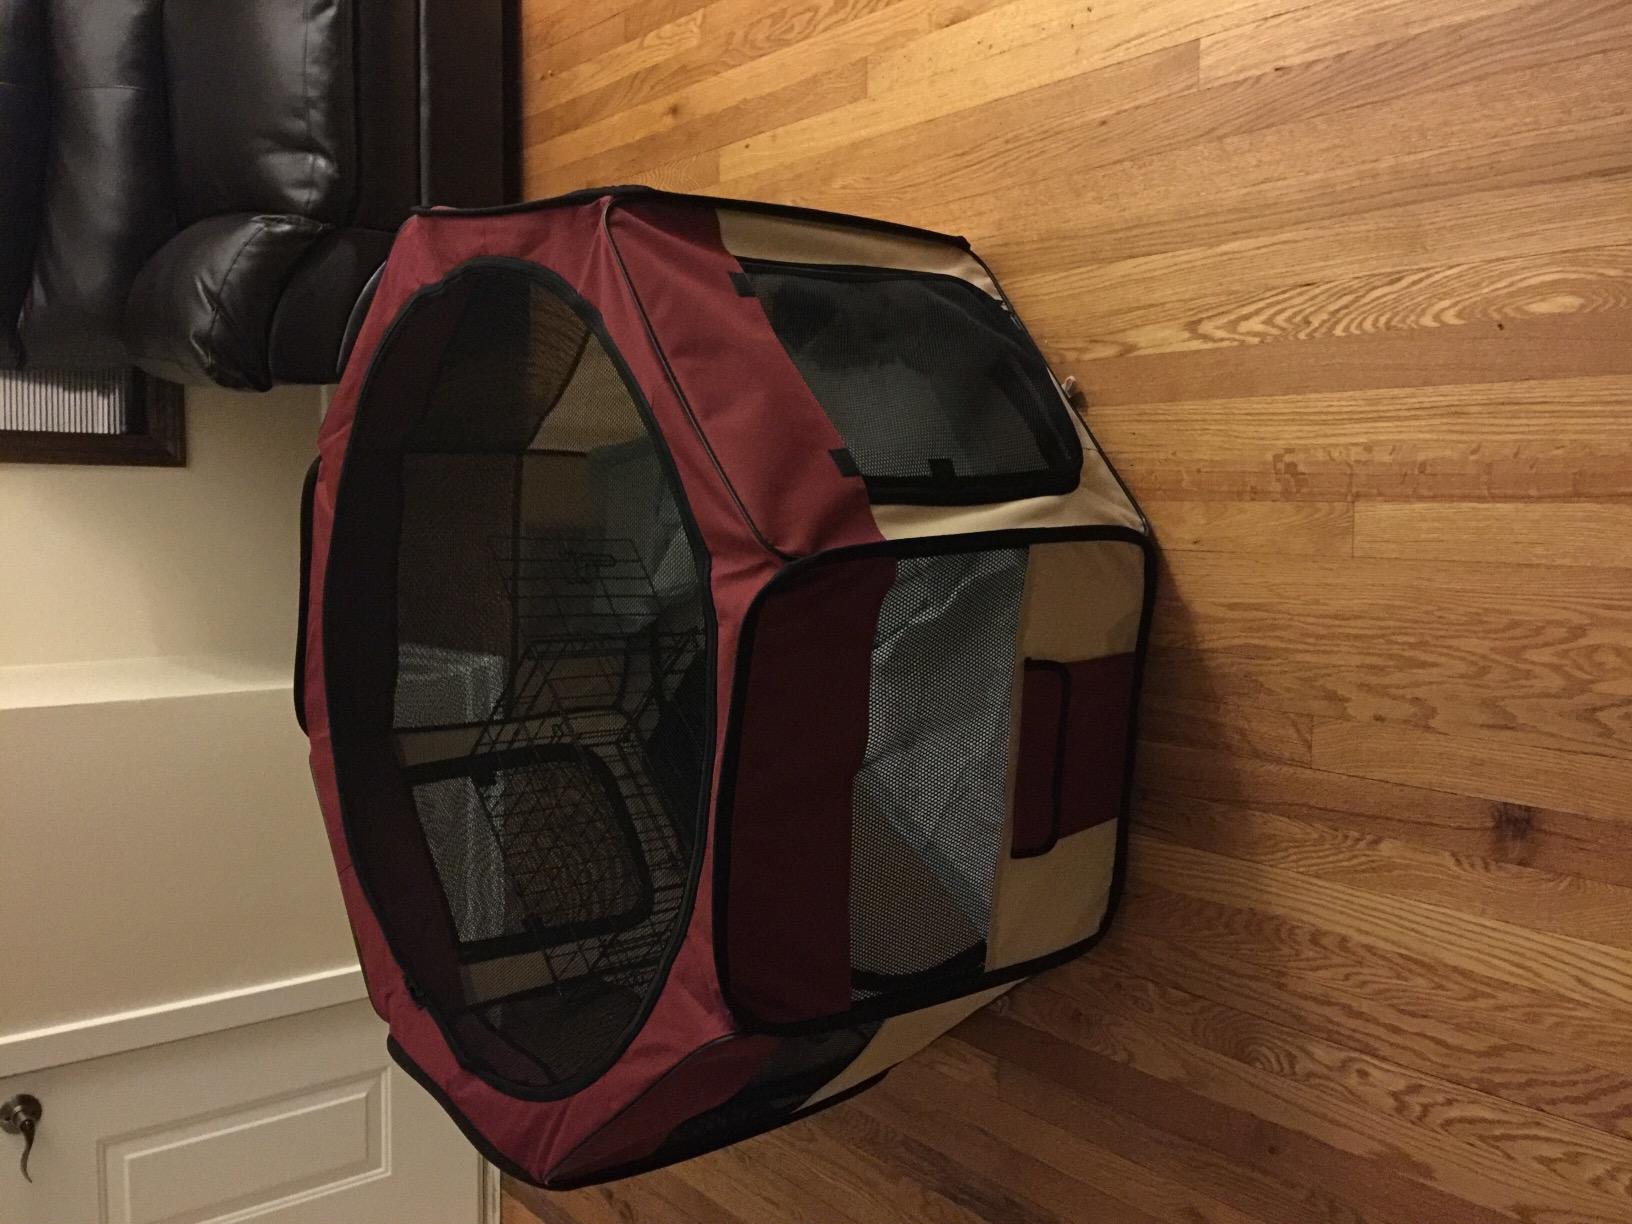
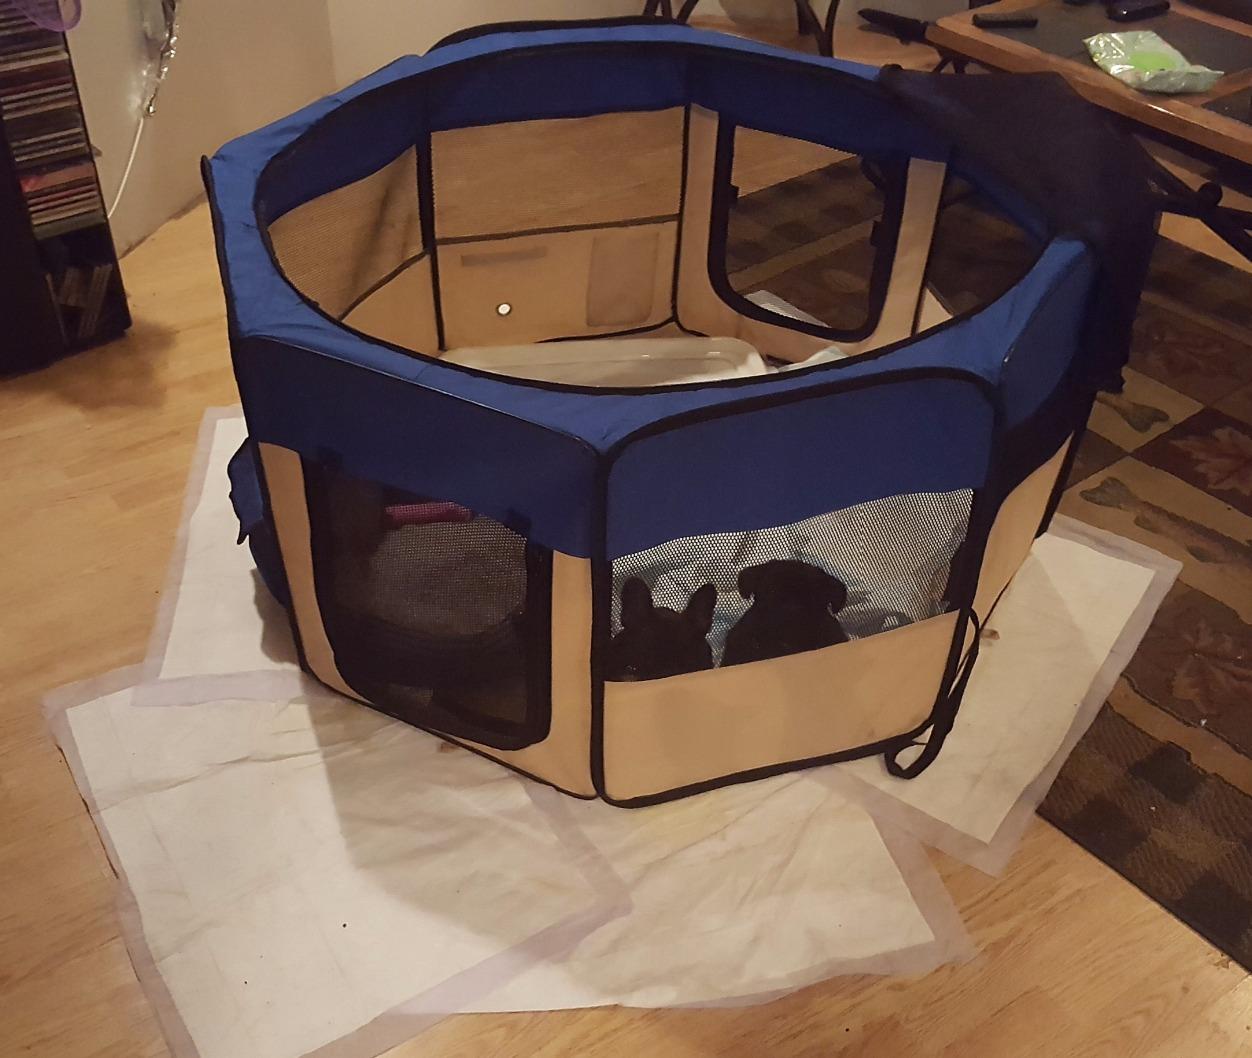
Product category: items_kennel
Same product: no